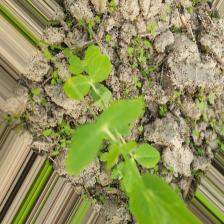
Label: Powdery Mildew